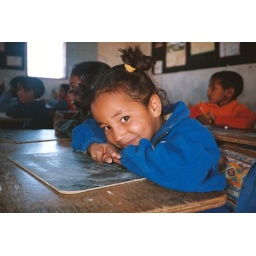
Neska bat eskolan / A girl in classroom